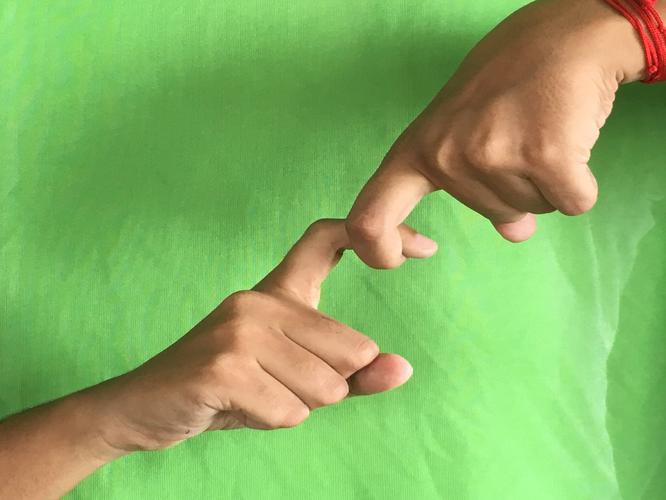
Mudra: Pasha
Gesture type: double_hand